Timothy L. Pflueger

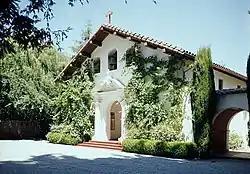
Our Lady of the Wayside Church (1912), a rural Catholic church in Portola Valley

Colmesnil left the firm some time around 1913, leaving Miller to conduct business as "J. R. Miller". Subsequently, Pflueger was assigned by Miller to work closely with the firm's major client, Metropolitan Life Insurance Company, who engaged in a succession of expansion projects at their San Francisco location at 600 Stockton Street. The first expansion, completed in 1914, gave the building a roof garden, dining room, kitchen and subbasement.